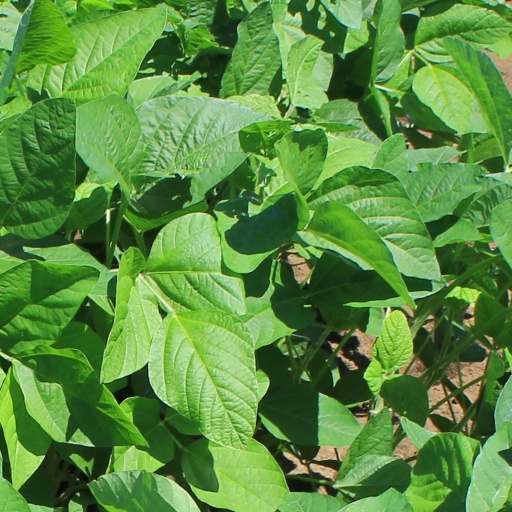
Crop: soybean